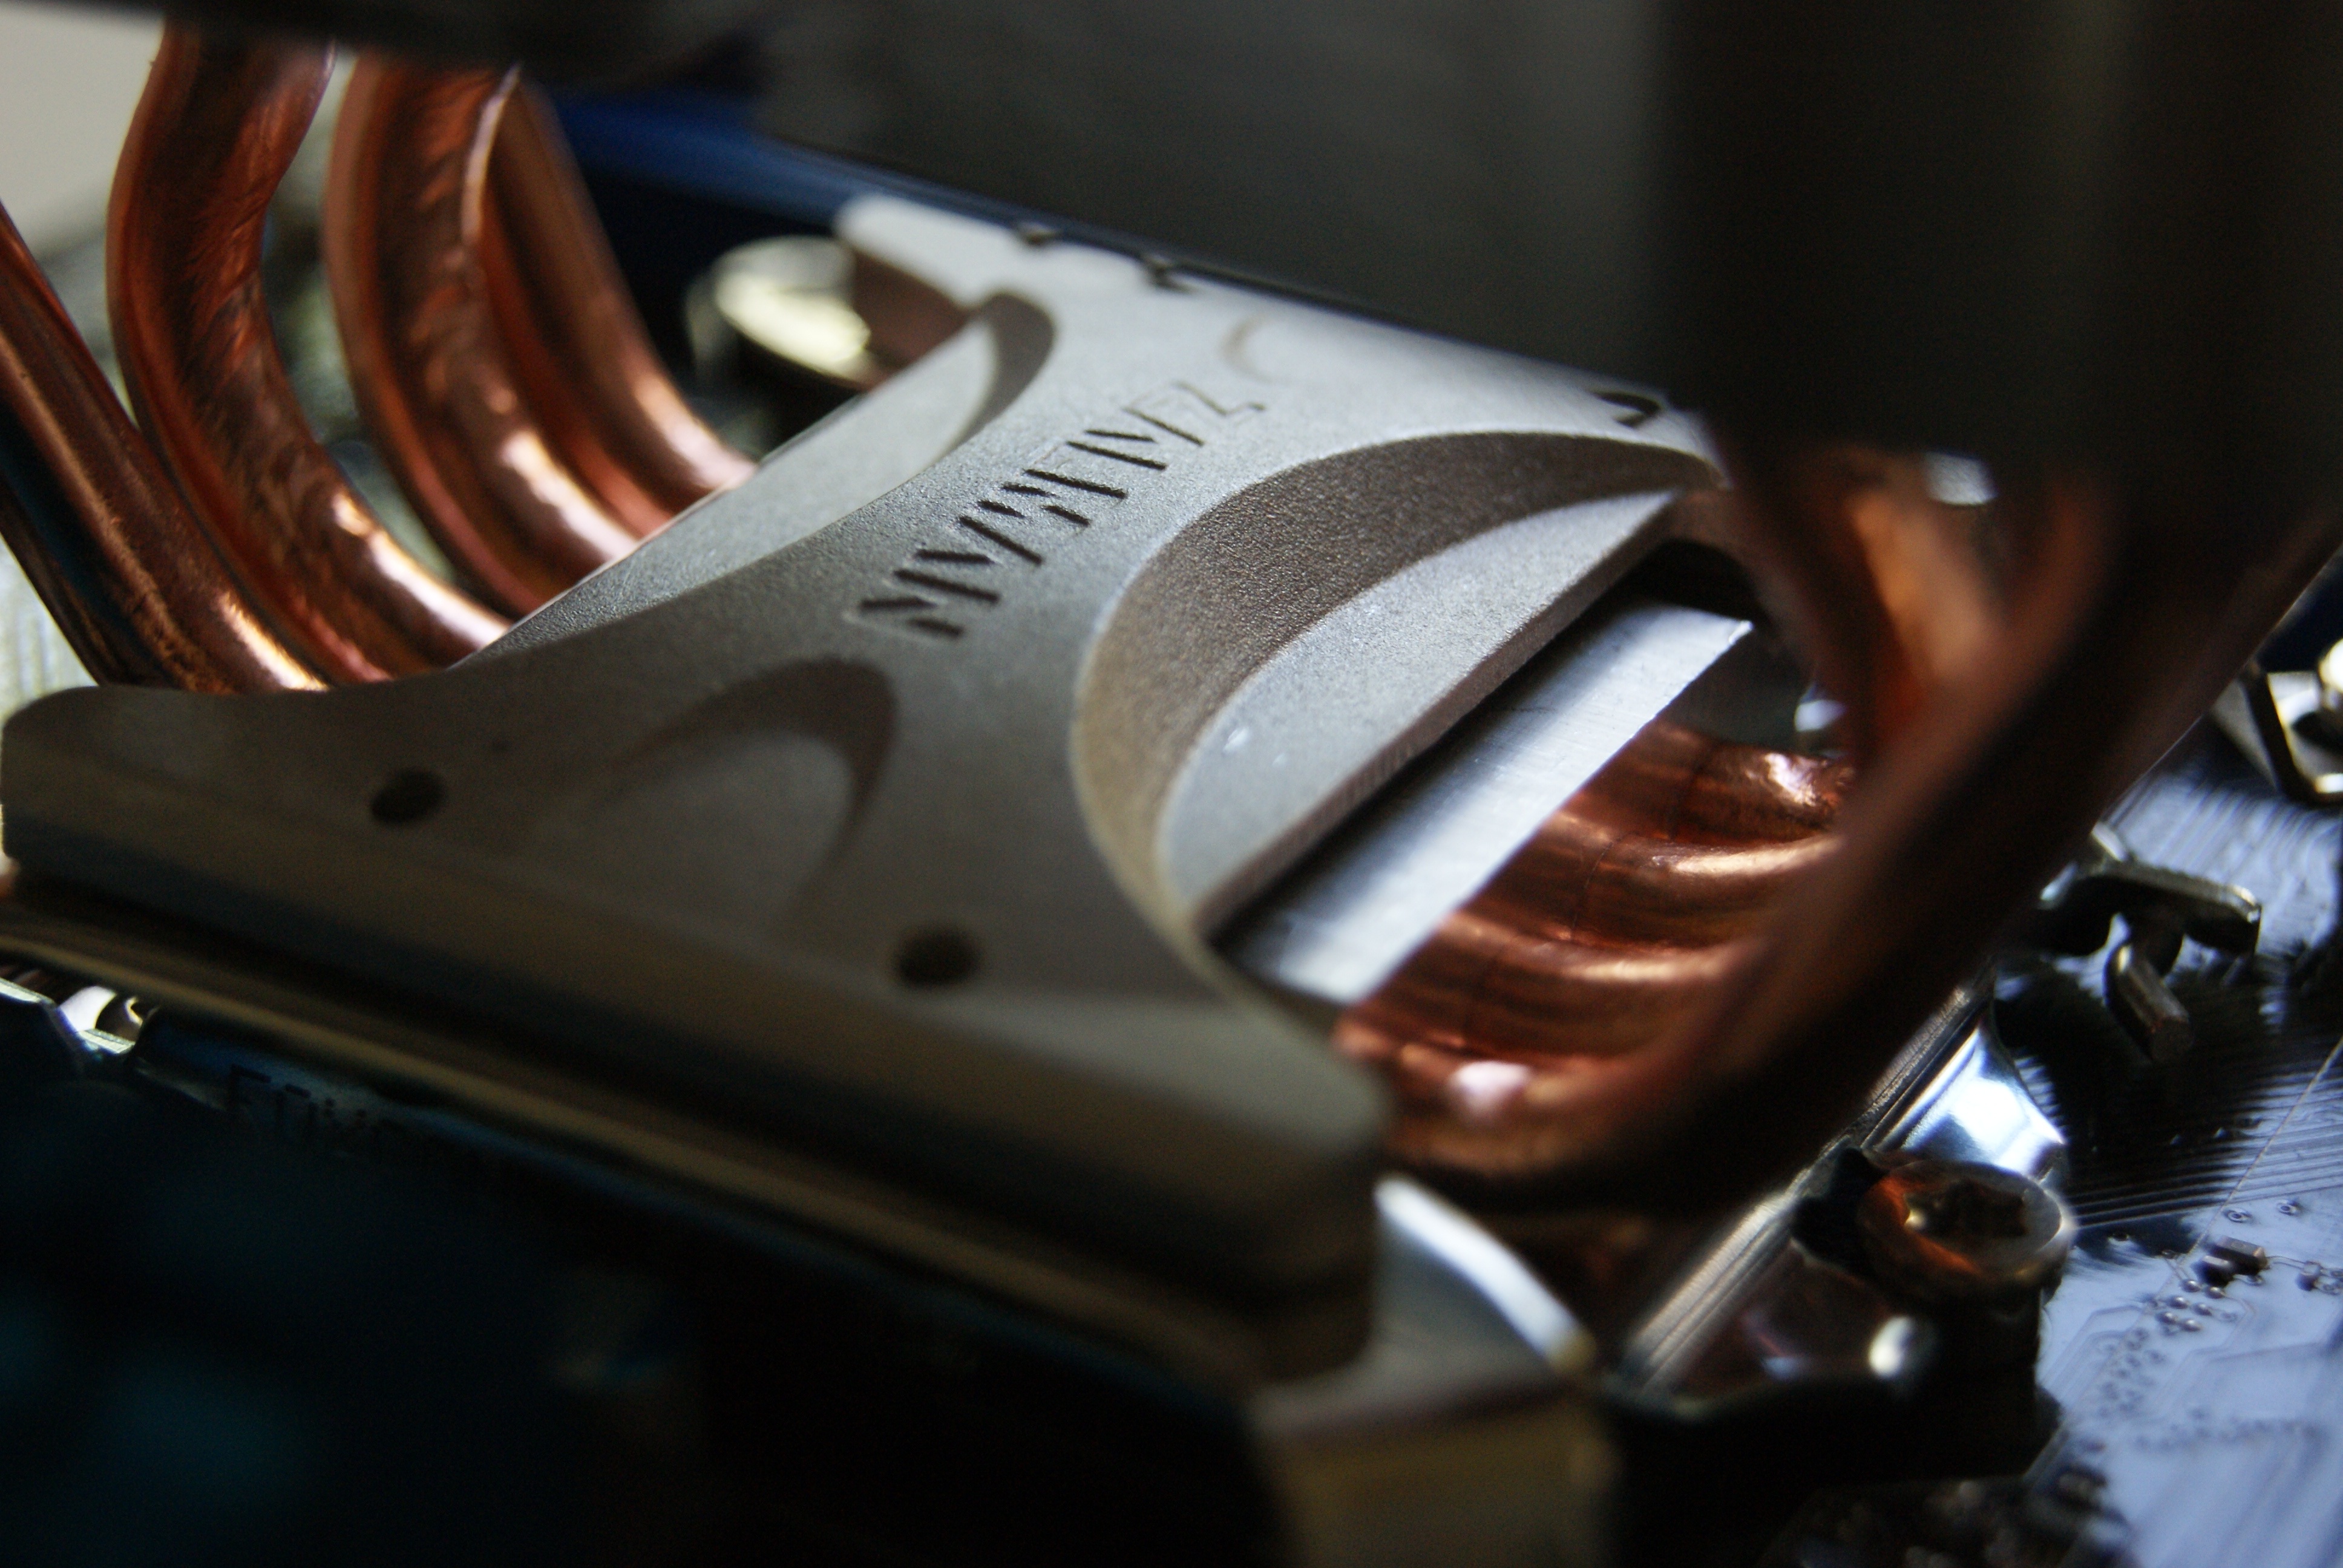
computer, car, wheel, driving, vehicle, close up, electronics, engine, cooling, cooler, firearm, motherboard, automotive exterior